John Dykstra (politician)

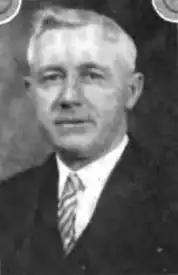
Michigan State Representative John Dykstra

John Dykstra (born January 16, 1875 – died 1959) was a member of the Michigan House of Representatives from 1927 to 1934. A Republican, he was defeated for reelection in 1934; he later unsuccessfully ran for Michigan State Senate. Dykstra was born in Holland, Michigan, and served as a street railway motorman outside politics. He was a survivor of the devastating fire at the Kerns Hotel in Lansing on December 11, 1934 which killed six of his fellow representatives, T. Henry Hewlett, Charles D. Parker, Vern Voorhees, John W. Goodwine, Don E. Sias, and D. Knox Hanna; also killed was state senator John Leidlein.